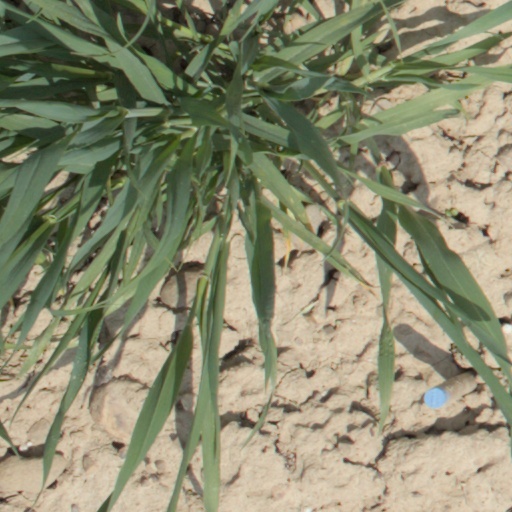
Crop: wheat